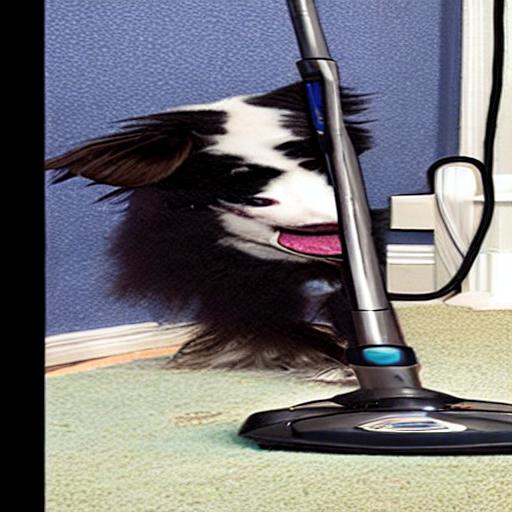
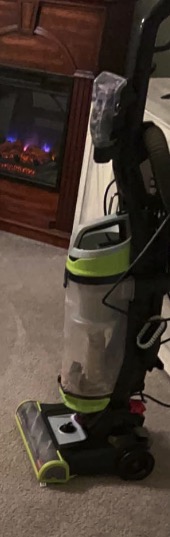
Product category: items_vacuum
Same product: no